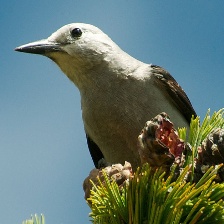
Species: CLARKS NUTCRACKER
Scientific name: NUCIFRAGA COLUMBIANA
ImageNet parent category: jay